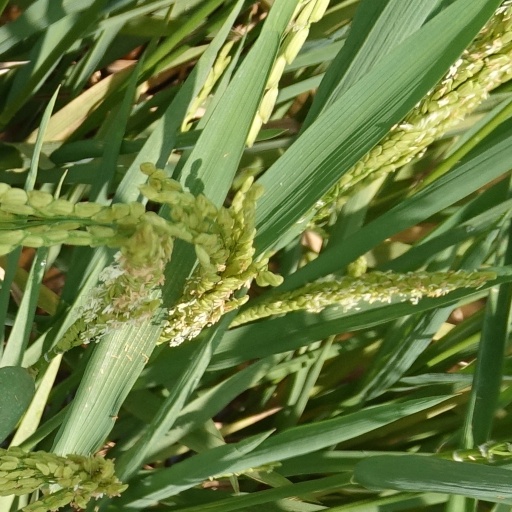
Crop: rice